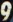
Number: 9